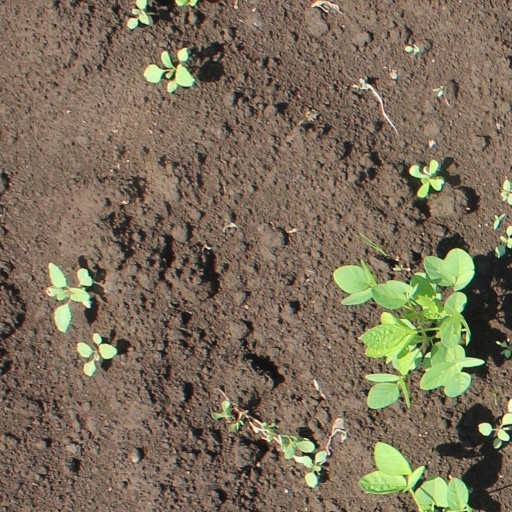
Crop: soybean